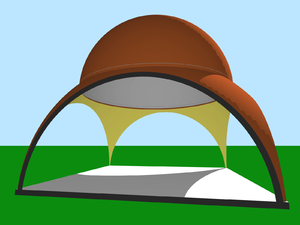
Pendentiv / Galleri
Pendentiv er en murværkskonstruktion, som skal støtte en kuppel eller en kuppelagtig hvælving ved at danne overgangen mellem bygningens retvinklede mure og kuplens fodcirkel.